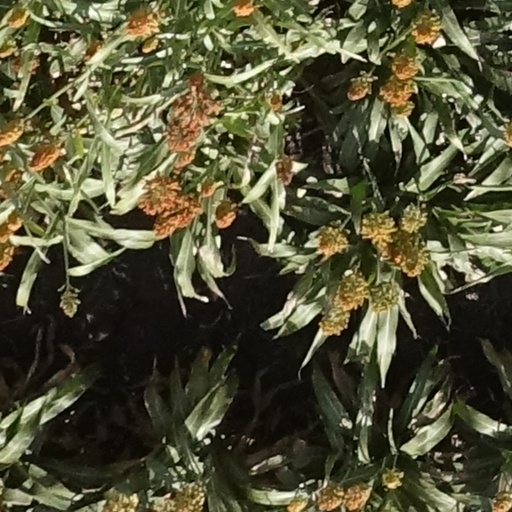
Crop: sorghum